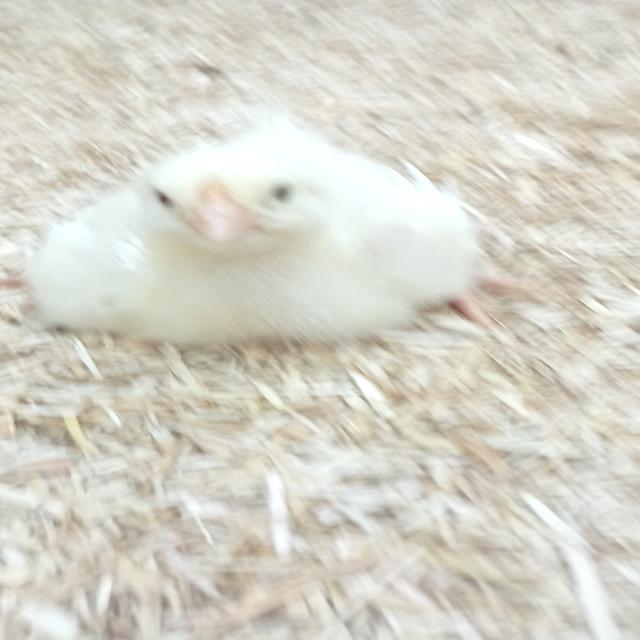
Weight: 182 g